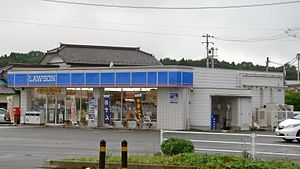
Nærbutik / Nærbutikker efter land / Japan
Lawson-nærbutik i Minamisoma i Fukushima
En nærbutik er en butik med fokus på nærhed og bekvemmelighed. Den fører en række dagligvarer som fødevarer, toiletartikler, alkohol, sodavand, tobak og aviser. Den kan også tilbyde service til postsager og pengeoverførsler. De adskiller sig fra generalbutikker og landhandler ved ikke at ligge på en landlig adresse, og typisk er de et bekvemmeligt supplement til større butikker.